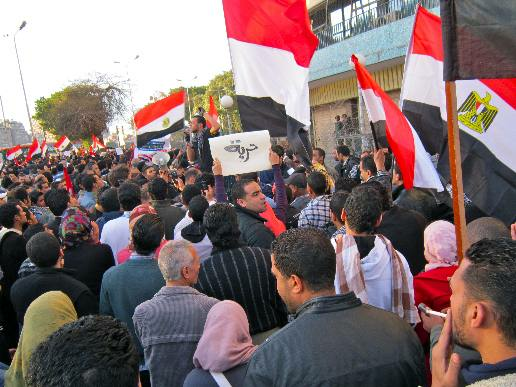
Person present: Yes